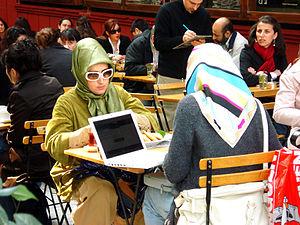
Les affaires du voile islamique sont les circonstances entourant le port du voile islamique par certaines femmes musulmanes en public dans les sociétés laïques. En France, les conflits se cristallisent souvent autour des signes ostentatoires religieux dans le domaine public, la réglementation s’élabore par petites touches, au fur et à mesure que se construit la jurisprudence dans les tribunaux.